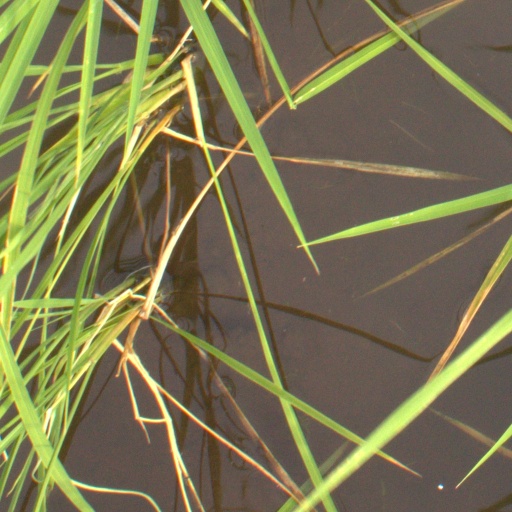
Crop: rice